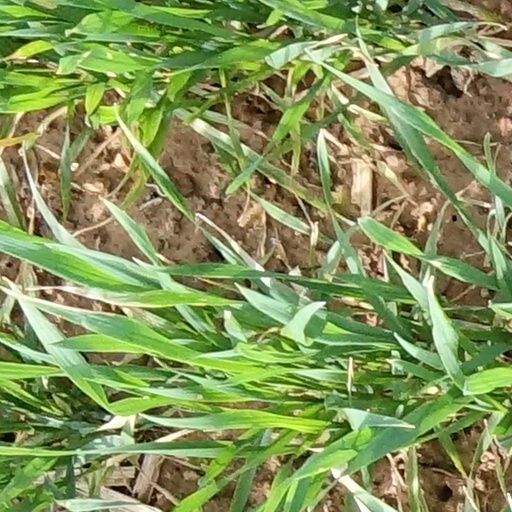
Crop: wheat